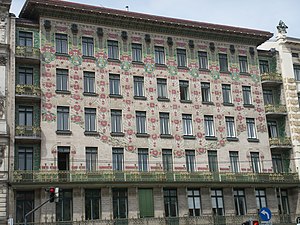
Majolikahaus
Majolikahaus på Linken Wienzeile 40 i Wien.
Majolikahaus er en beboelsesejendom i Naschmarkt i Wien, Østrig, tegnet af den østrigske arkitekt Otto Wagner.